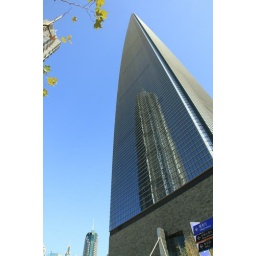
Jinmao tower seen on one face of the SFWC in Shanghai.